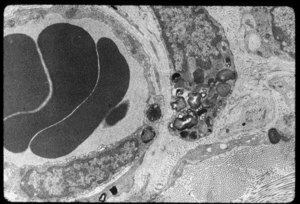
Les péricytes, parfois appelés « cellules de Rouget », sont des cellules murales localisées au niveau de la lame basale de l’endothélium des capillaires, qu’elles entourent par de longs prolongements circonférentiels et cytoplasmiques. Bien que peu nombreux dans certains lits vasculaires, les péricytes auraient une fonction contractile et un rôle dans la régulation métabolique à travers la régulation du débit sanguin au niveau des capillaires et des veinules post-capillaires. Ils jouent également un rôle dans l’angiogenèse et pourraient avoir un rôle immunitaire. Les péricytes sont particulièrement nombreux au niveau des capillaires cérébraux et rétiniens.
Le rôle de la barrière hémato-encéphalique est d'isoler le cerveau des substances indésirables qui peuvent se trouver dans la circulation sanguine, tout en permettant le passage de nutriments indispensables au fonctionnement du cerveau, ainsi que l'évacuation des déchets produits par ce fonctionnement. Par conséquent, une attention toute particulière est portée, dans l'anatomie de la barrière hémato-encéphalique, aux éléments constitutifs de l'étanchéité entre le capillaire et l'espace cérébral, ainsi qu'aux éléments susceptibles de transport actif ou passif des matières entre ces deux espaces.